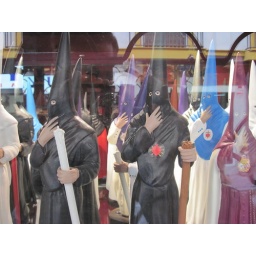
men in black (and red &amp;amp; blue)